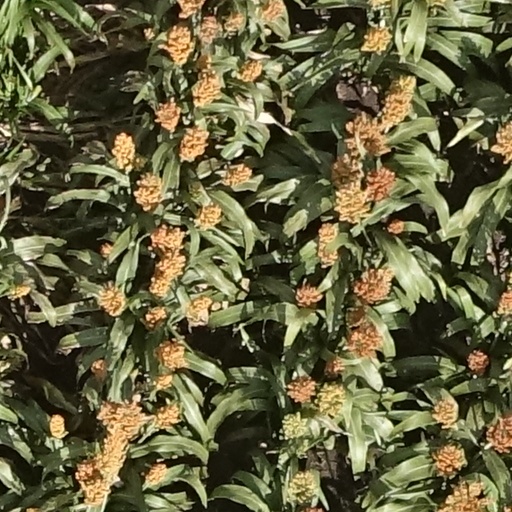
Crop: sorghum